Dreams of Distant Shores

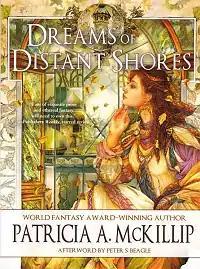
Cover of first edition

Dreams of Distant Shores is a collection of fantasy stories by Patricia A. McKillip. It was first published on ebooks by Tachyon Publications in May 2016, with the trade paperback print edition following from the same publisher in June 2016.